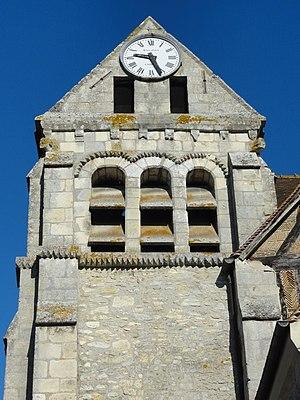
Église Saint-Nicolas de Raray (voir titre).
L'église Saint-Nicolas est une église catholique paroissiale située à Raray, dans l'Oise, en France. C'est un petit édifice d'un style gothique flamboyant assez pur, qui a été bâti probablement au cours des années 1520 / 1530. Ses parties orientales réutilisent des structures plus anciennes, et le clocher en bâtière, ainsi que la voûte de la chapelle Saint-Joseph au rez-de-chaussée, remontent au milieu du XIIᵉ siècle. Tant à l'extérieur qu'à l'intérieur, l'architecture est soignée, ce qui se traduit notamment par le décor abondant du portail occidental, les piliers ondulés, la modénature complexe et les réseaux flamboyants aux lancettes à têtes trilobées, surmontées de soufflets et mouchettes. Toutes les travées sont voûtées d'ogives. L'église a bénéficié d'une restauration complète à la fin du XIXᵉ et au début du XXᵉ siècle, et été classée monument historique par arrêté du 28 novembre 1921. Elle se trouve aujourd'hui dans un bon état de conservation. Raray est aujourd'hui affilié à la paroisse Saint-Rieul de Senlis. Les messes dominicales sont suspendues depuis l'été 2019.